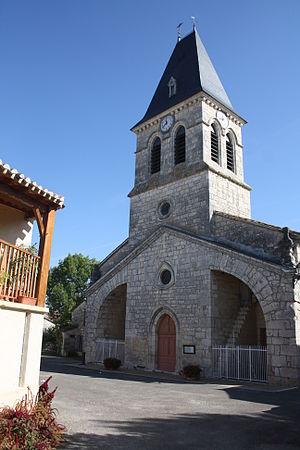
Eglise Saint Clair de Fontanes, Lot (France).
Cet article recense une partie des monuments historiques du Lot, en France.
L'église Saint-Clair est une église située au centre du village de Fontanes, dans le Lot.